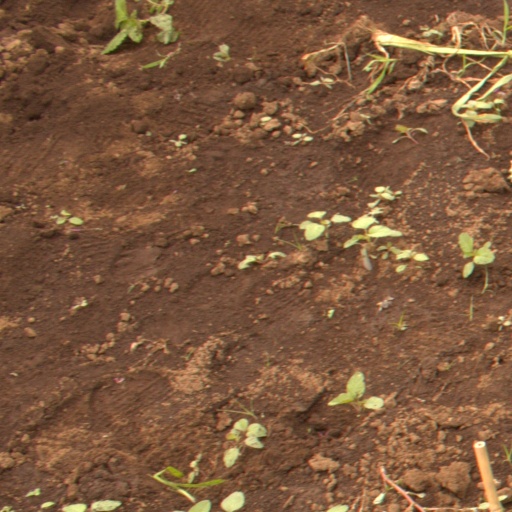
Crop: soybean